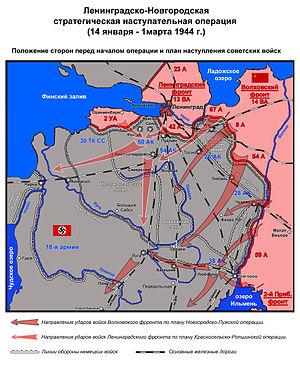
Le siège de Léningrad est le siège de près de 900 jours imposé à la ville de Léningrad par la Wehrmacht au cours de la Seconde Guerre mondiale. Il fait partie du plan famine mis en place par les nazis pour exterminer par la faim les Soviétiques.